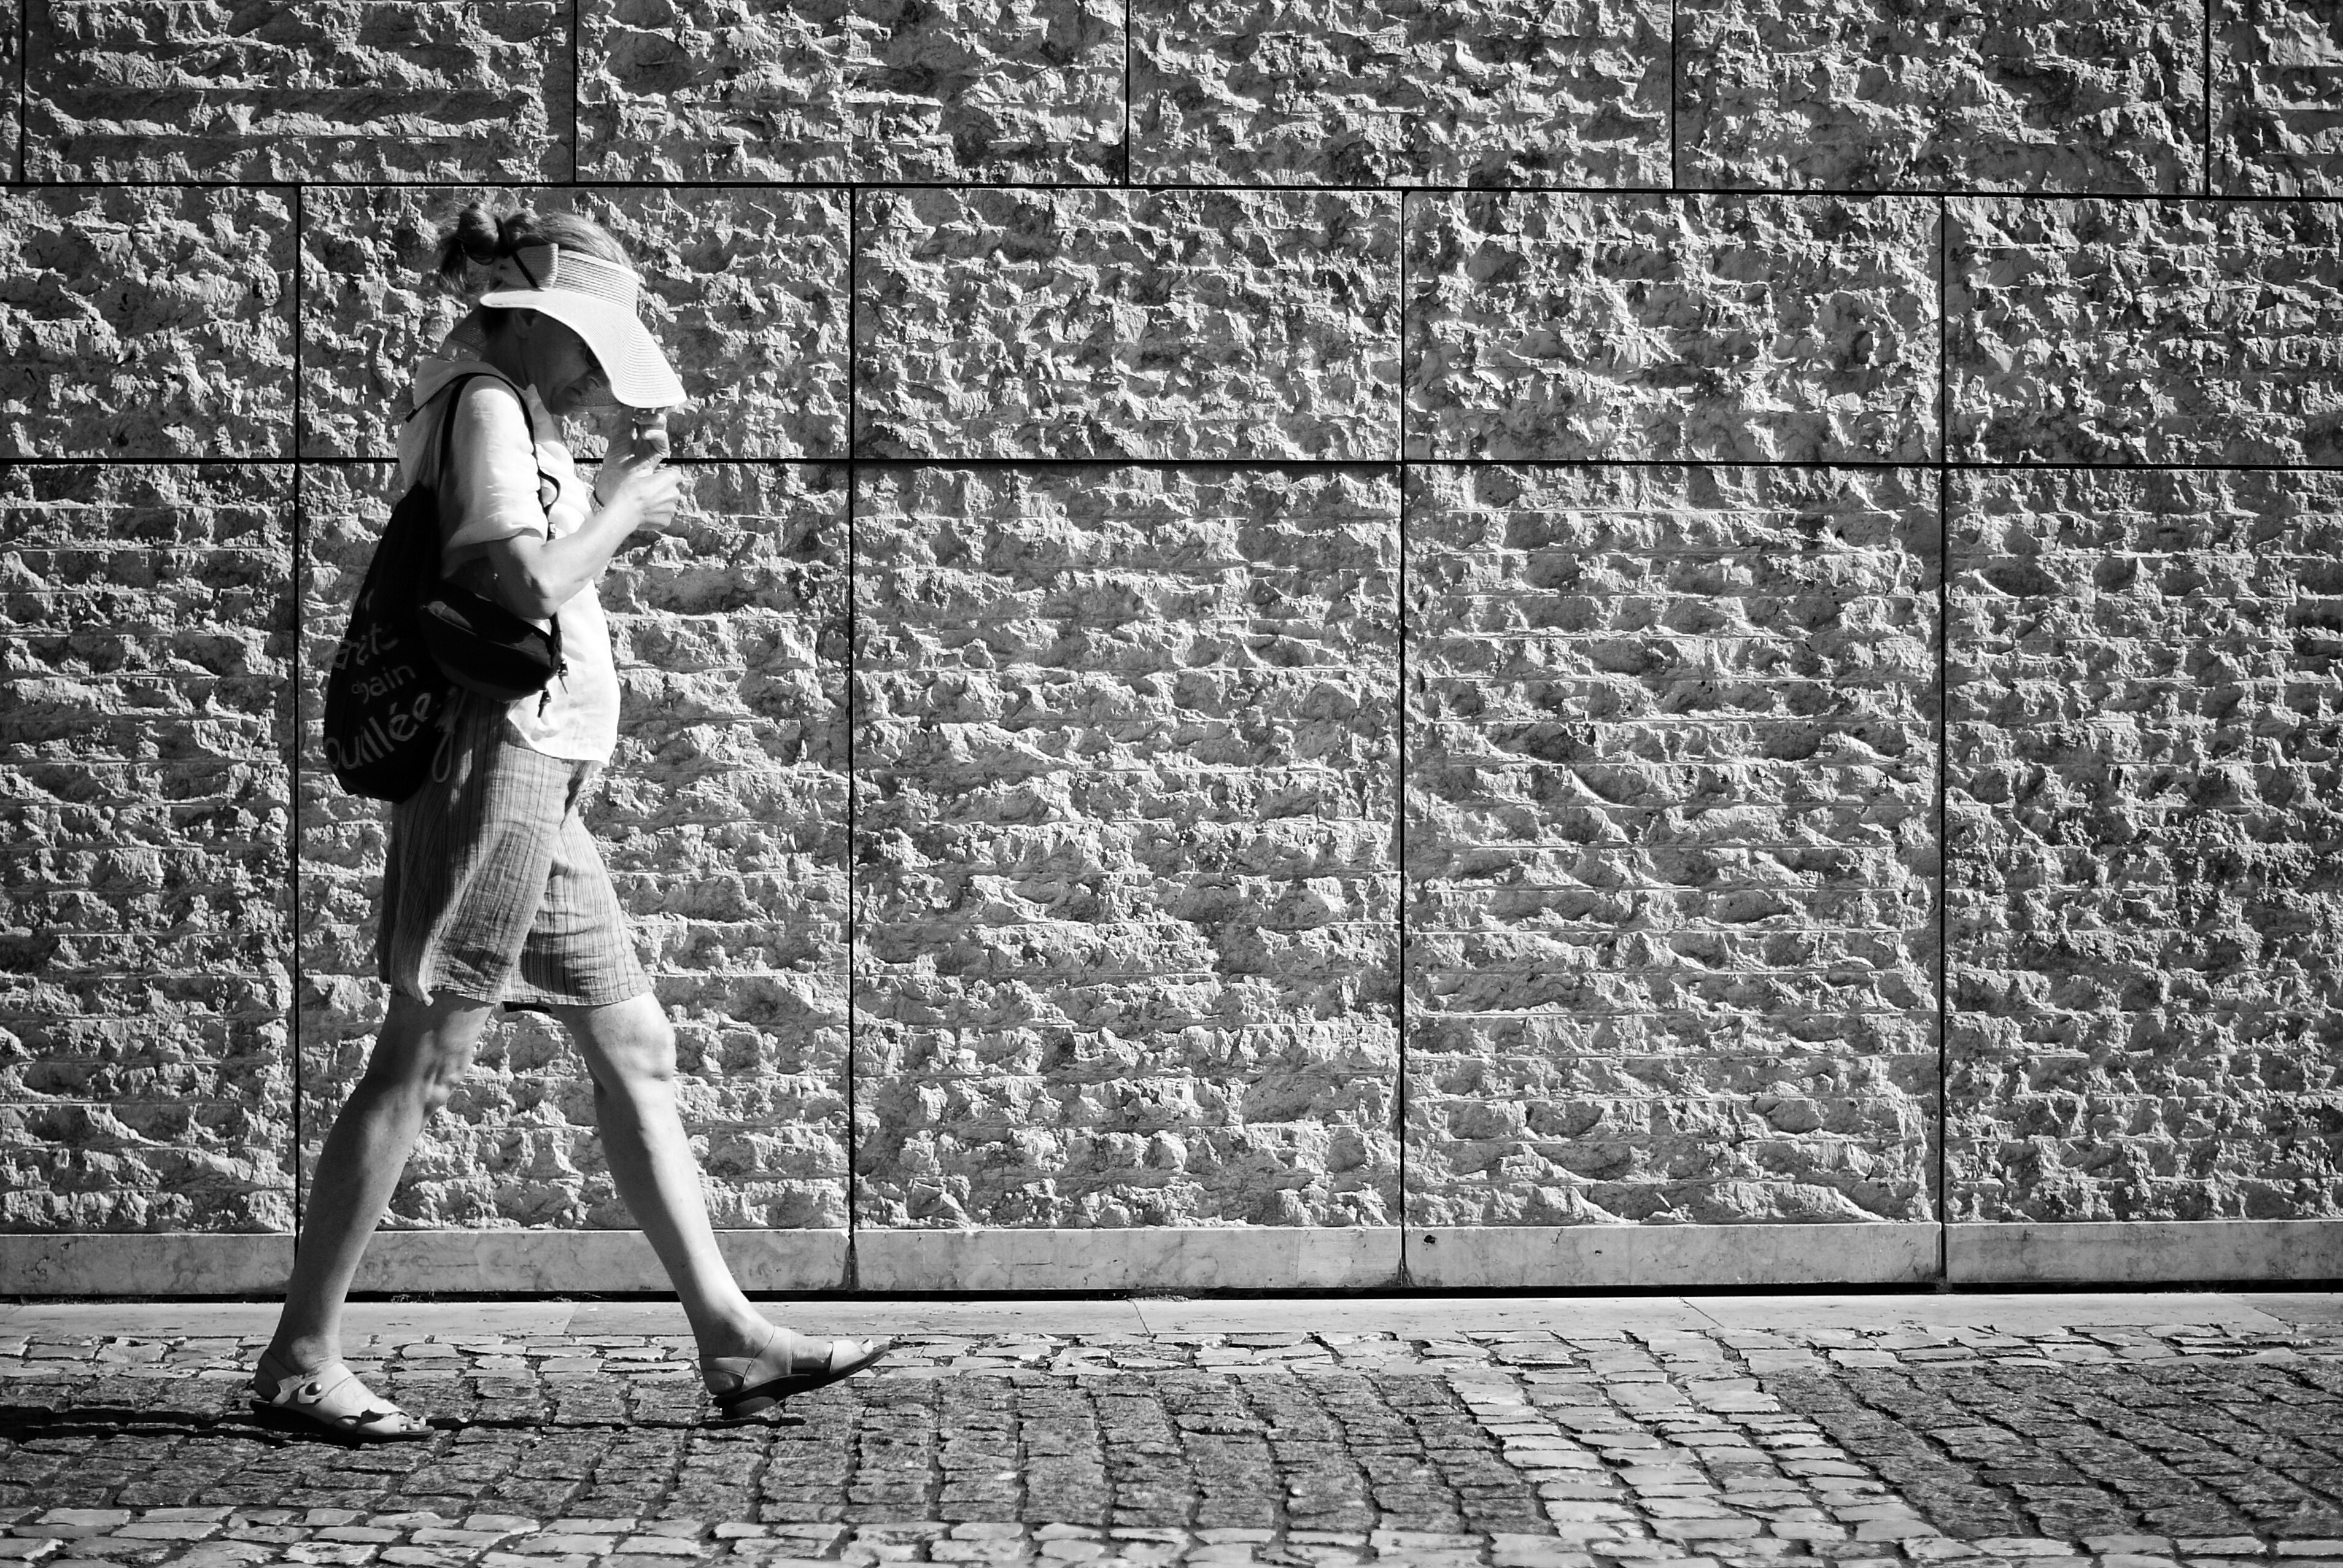
creative, black and white, people, white, street, photography, urban, wall, asphalt, social, dslr, lens, sitting, black, monochrome, streetphotography, bw, blackandwhite, blackwhite, 50mm, moments, public, photograph, prime, sony, pretoebranco, rua, streetphoto, lisboa, lisbon, moment, unposed, decisive, pretobranco, sp, dslra200, pb, fotografiaderua, streetmoments, lavinha, sal50f18, a200, sal, jo olavinha, road surface, monochrome photography, human positions